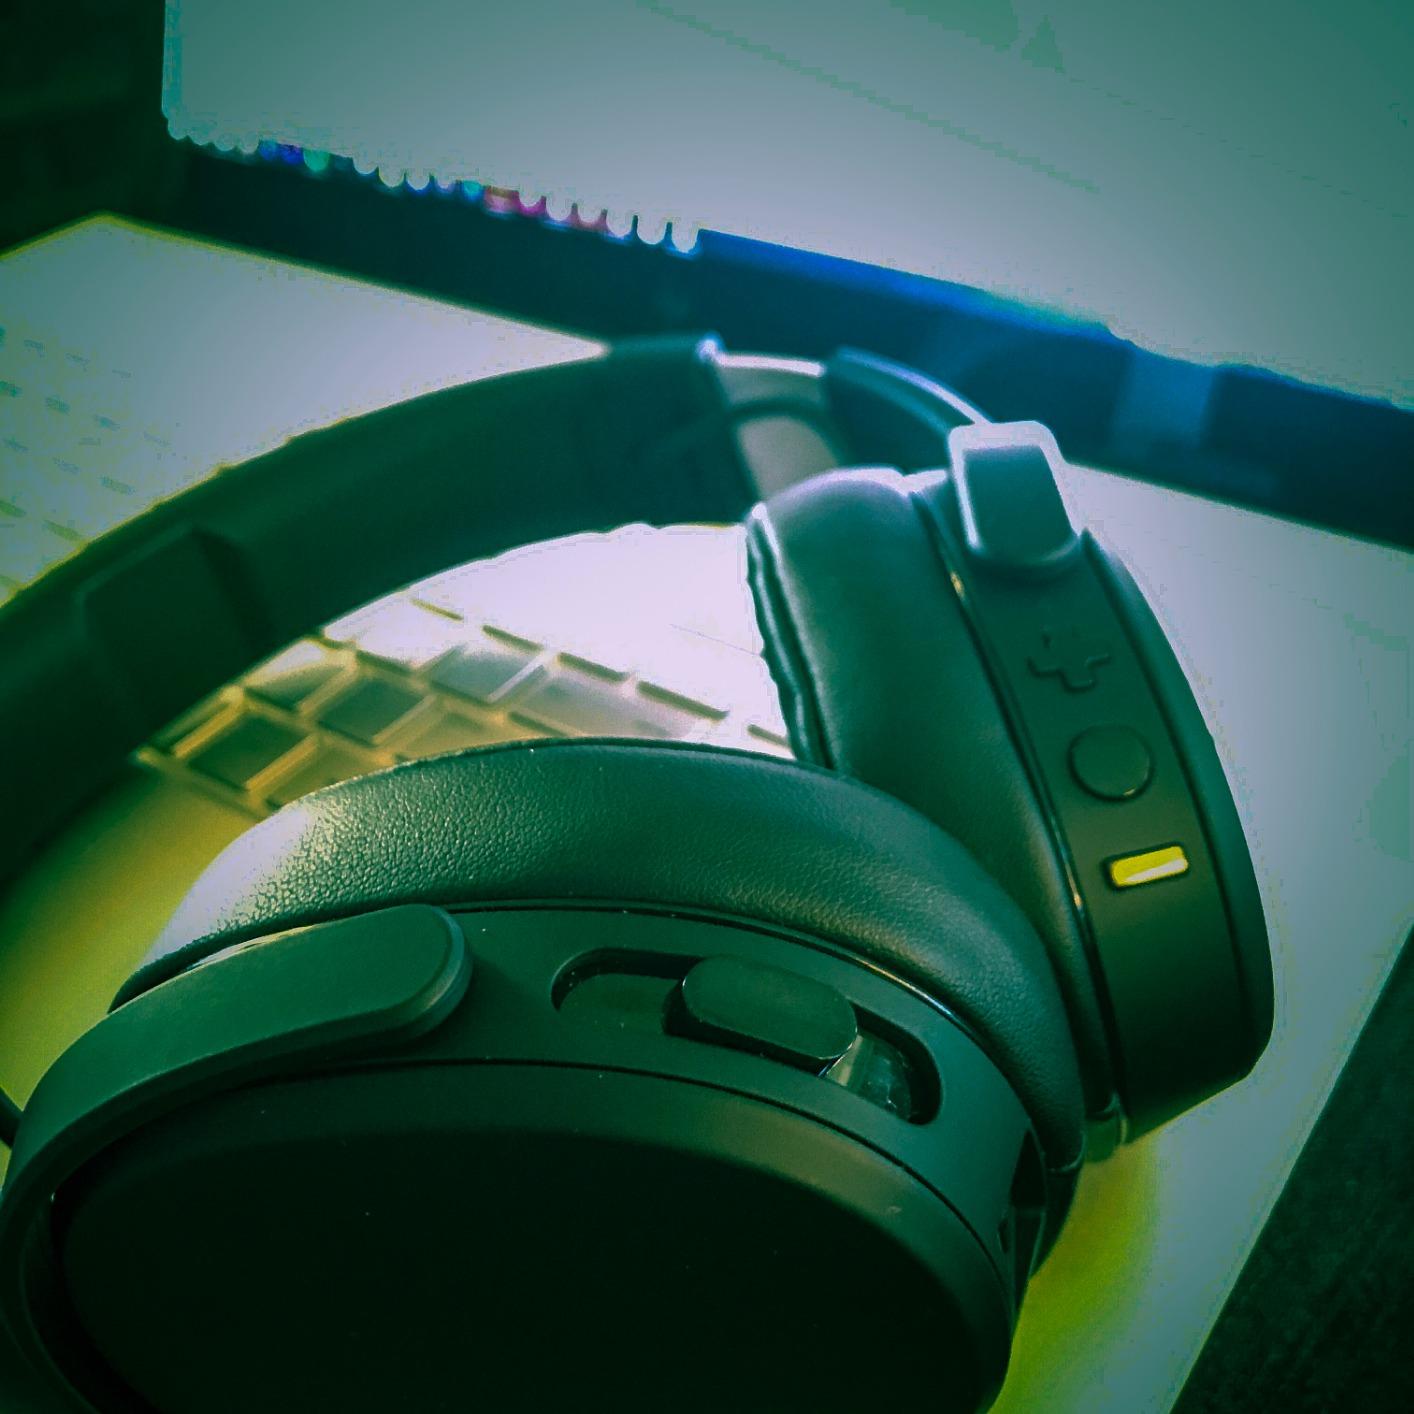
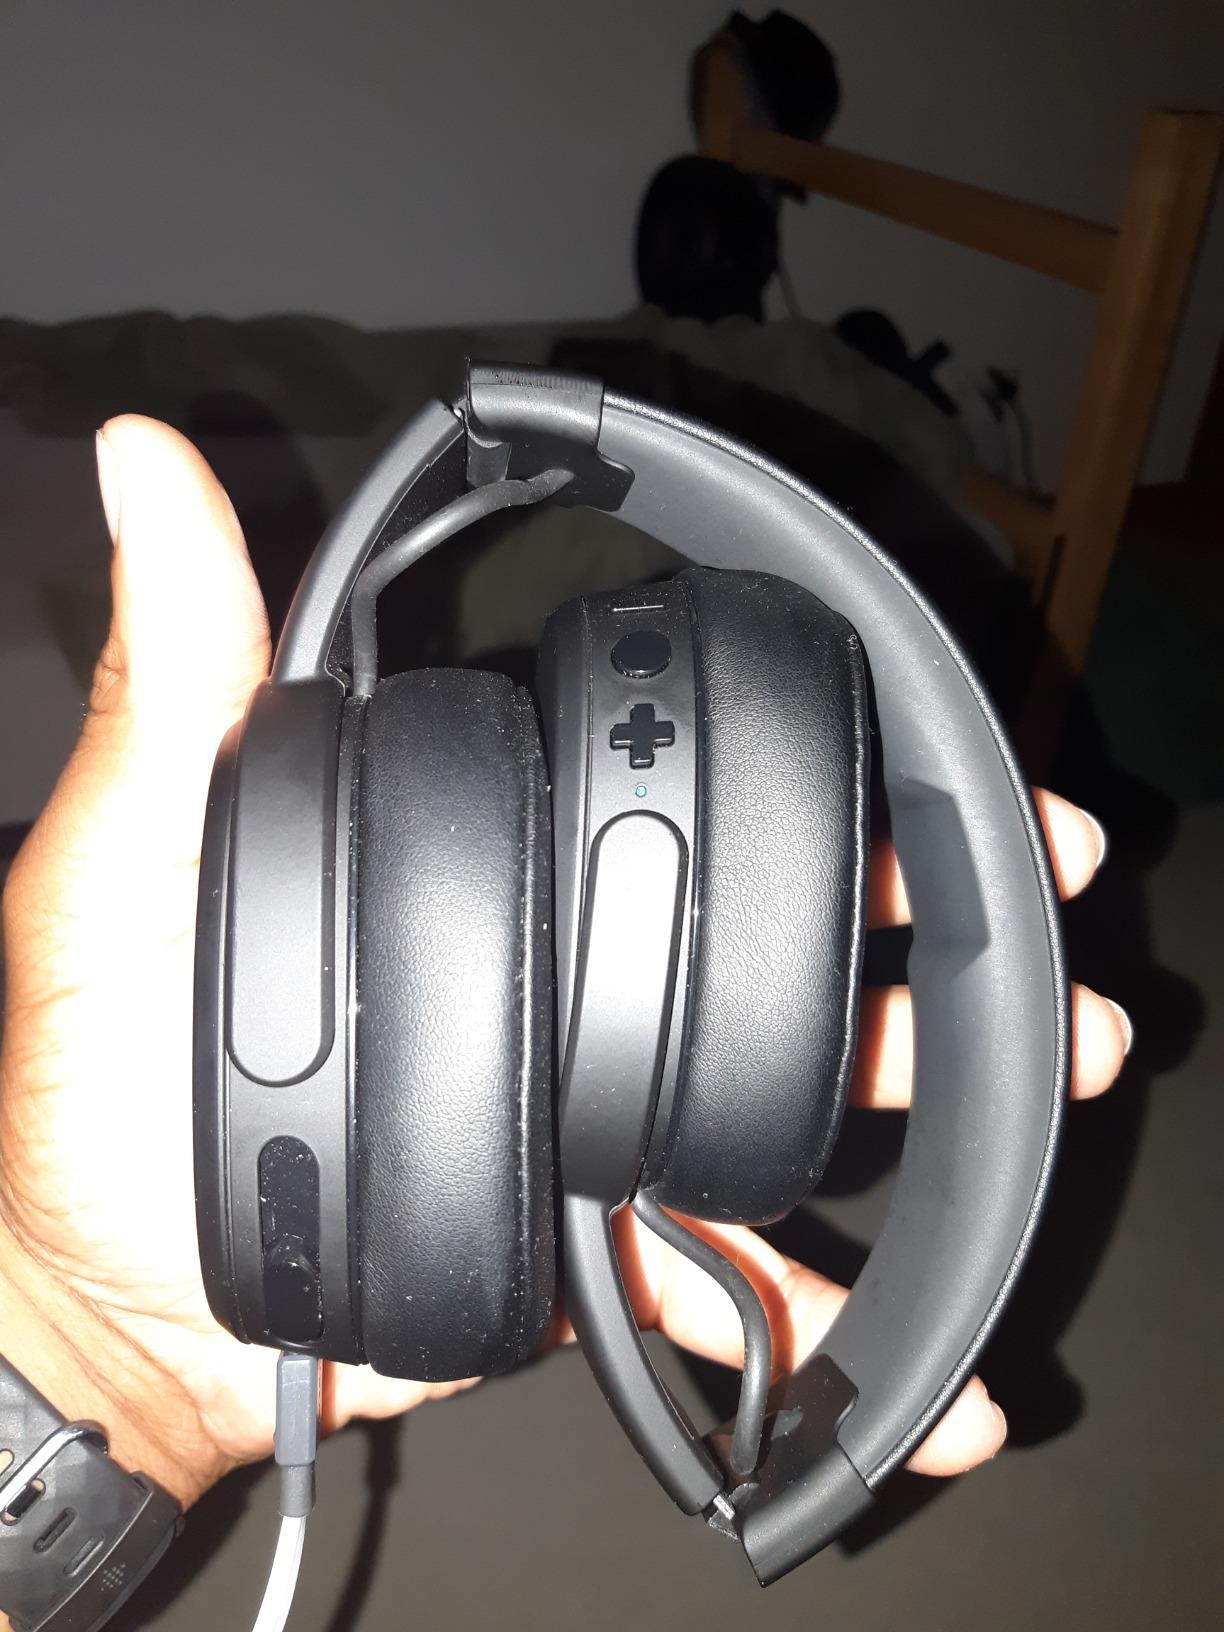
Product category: headphones
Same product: yes